Trust Building

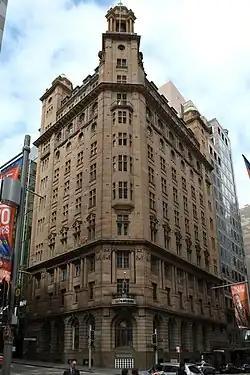
The Trust building pictured in 2013

The Trust Building is a heritage-listed office and commercial building and former hotel located at 72-72a Castlereagh Street, in the Sydney central business district, in the City of Sydney local government area of New South Wales, Australia. It was designed by firm Robertson & Marks and built from 1914 to 1916 by Stuart Brothers. It was added to the New South Wales State Heritage Register on 2 April 1999.